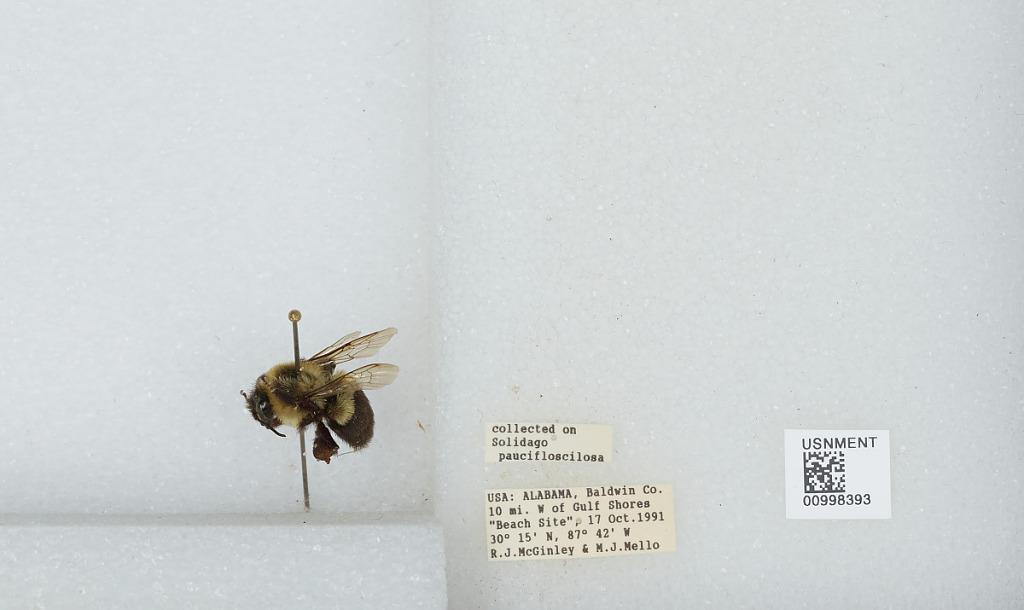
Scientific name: Bombus (Pyrobombus) impatiens Cresson
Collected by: R. McGinley & M. Mello
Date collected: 1991-10-17
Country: United States
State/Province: Alabama
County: Baldwin
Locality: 10 miles west of Gulf Shores "Beach Site"
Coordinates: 30.15, -87.42